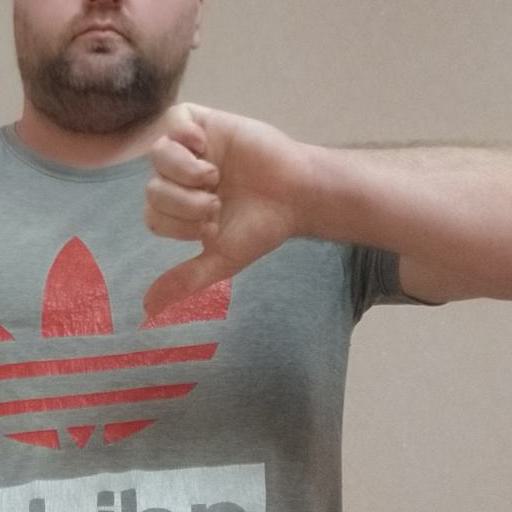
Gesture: dislike